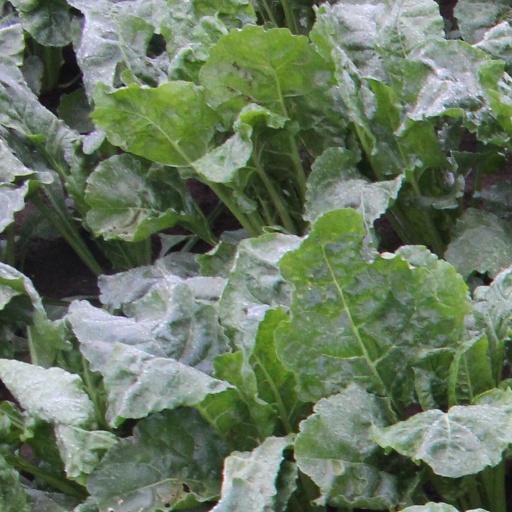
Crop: sugar beet